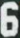
Number: 6